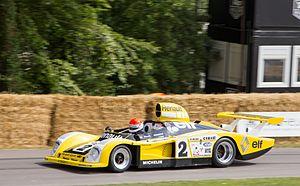
Le groupe Renault [ʁəno] est un constructeur automobile français. Il est lié aux constructeurs japonais Nissan depuis 1999 et Mitsubishi depuis 2017, à travers l'alliance Renault-Nissan-Mitsubishi qui est, au premier semestre 2017, le premier constructeur automobile mondial. Le groupe Renault possède des usines et filiales à travers le monde entier. Fondée par les frères Louis, Marcel et Fernand Renault en 1899, l'entreprise joue, lors de la Première Guerre mondiale, un rôle essentiel. Elle se distingue ensuite rapidement par ses innovations, en profitant de l'engouement pour la voiture des « années folles » et produit alors des véhicules « haut de gamme ».